Demographics of Oman

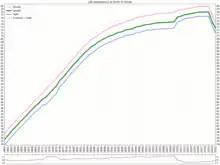
Life expectancy in Oman since 1960 by gender

According to the CIA, Oman's population chiefly consists of Omani Arabs, with a small minority having Balochi ("Al-Balushi") descent. South Asians (Indian, Pakistani, Sri Lankan, Bangladeshi) are common due to migrants and foreign workers, with an African and Afro-Arab minority.